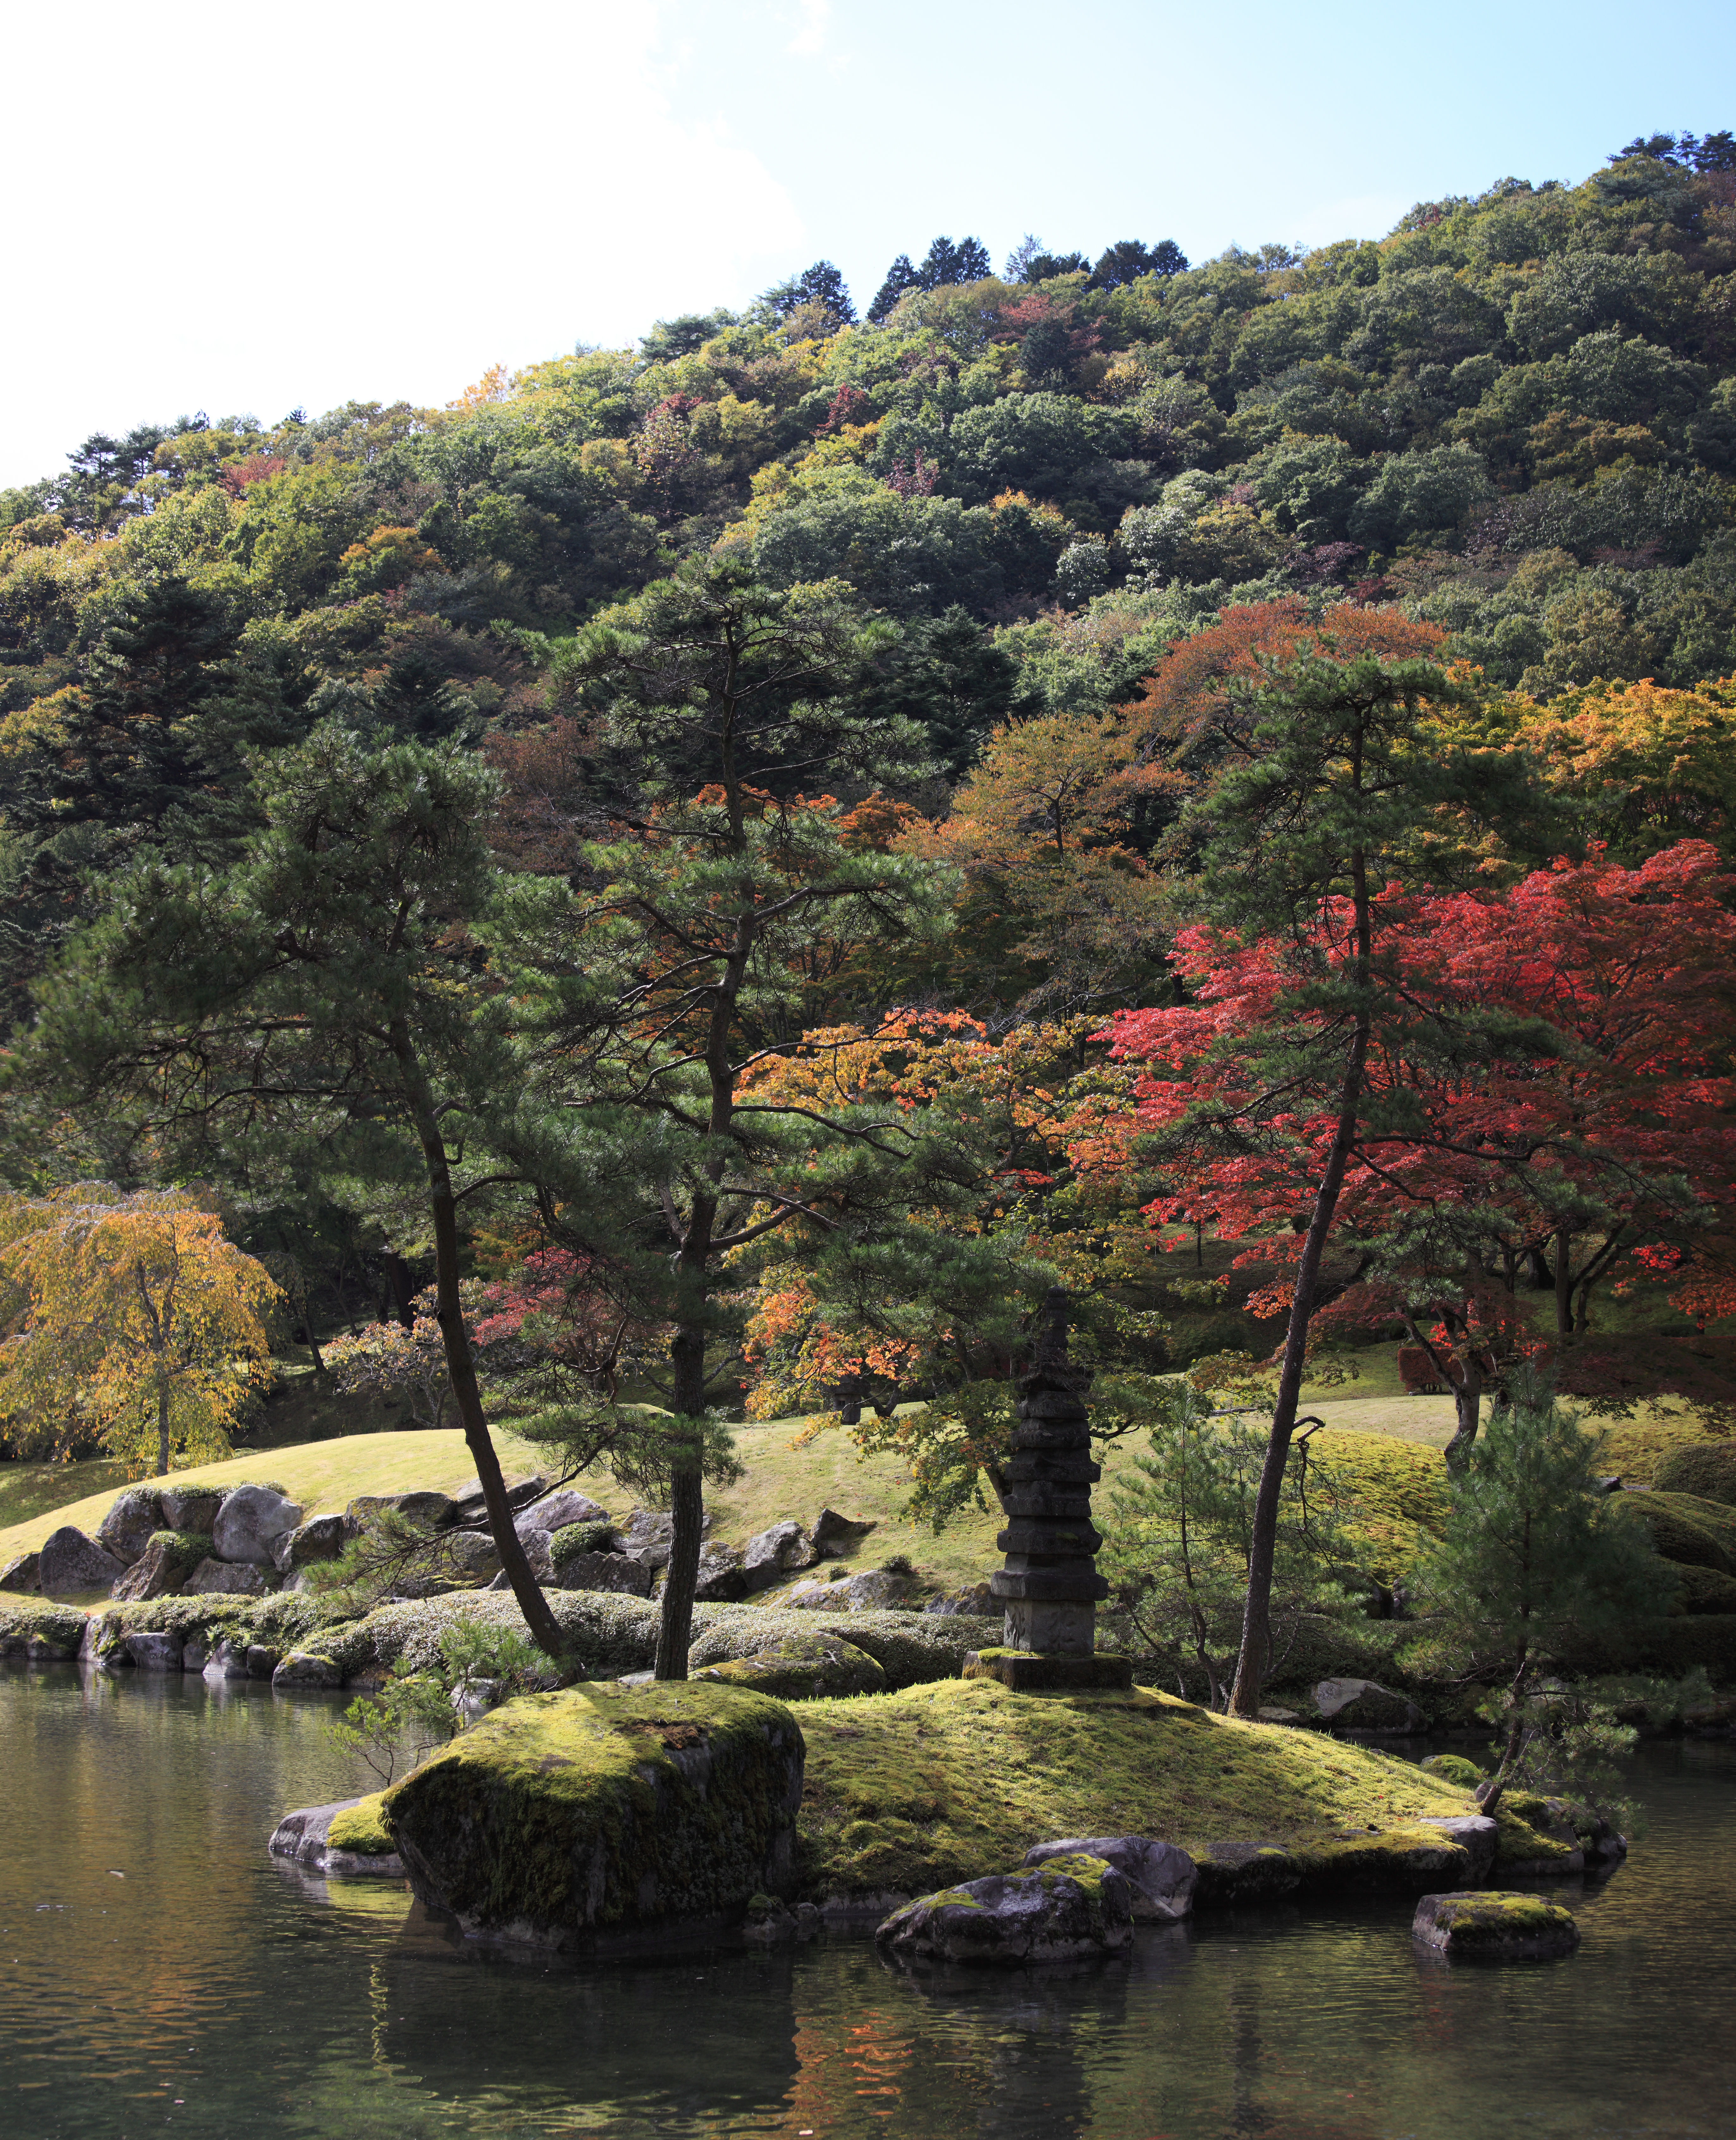
landscape, tree, nature, forest, wilderness, mountain, leaf, flower, lake, river, panorama, pond, reflection, high, jungle, autumn, botany, garden, season, cool image, japanese, shrine, tochigi, photomerge, 5d, style, hires, i, markii, pano, hi, res, resolution, stitch, kanuma, furuminejinja, kohohen, woody plant